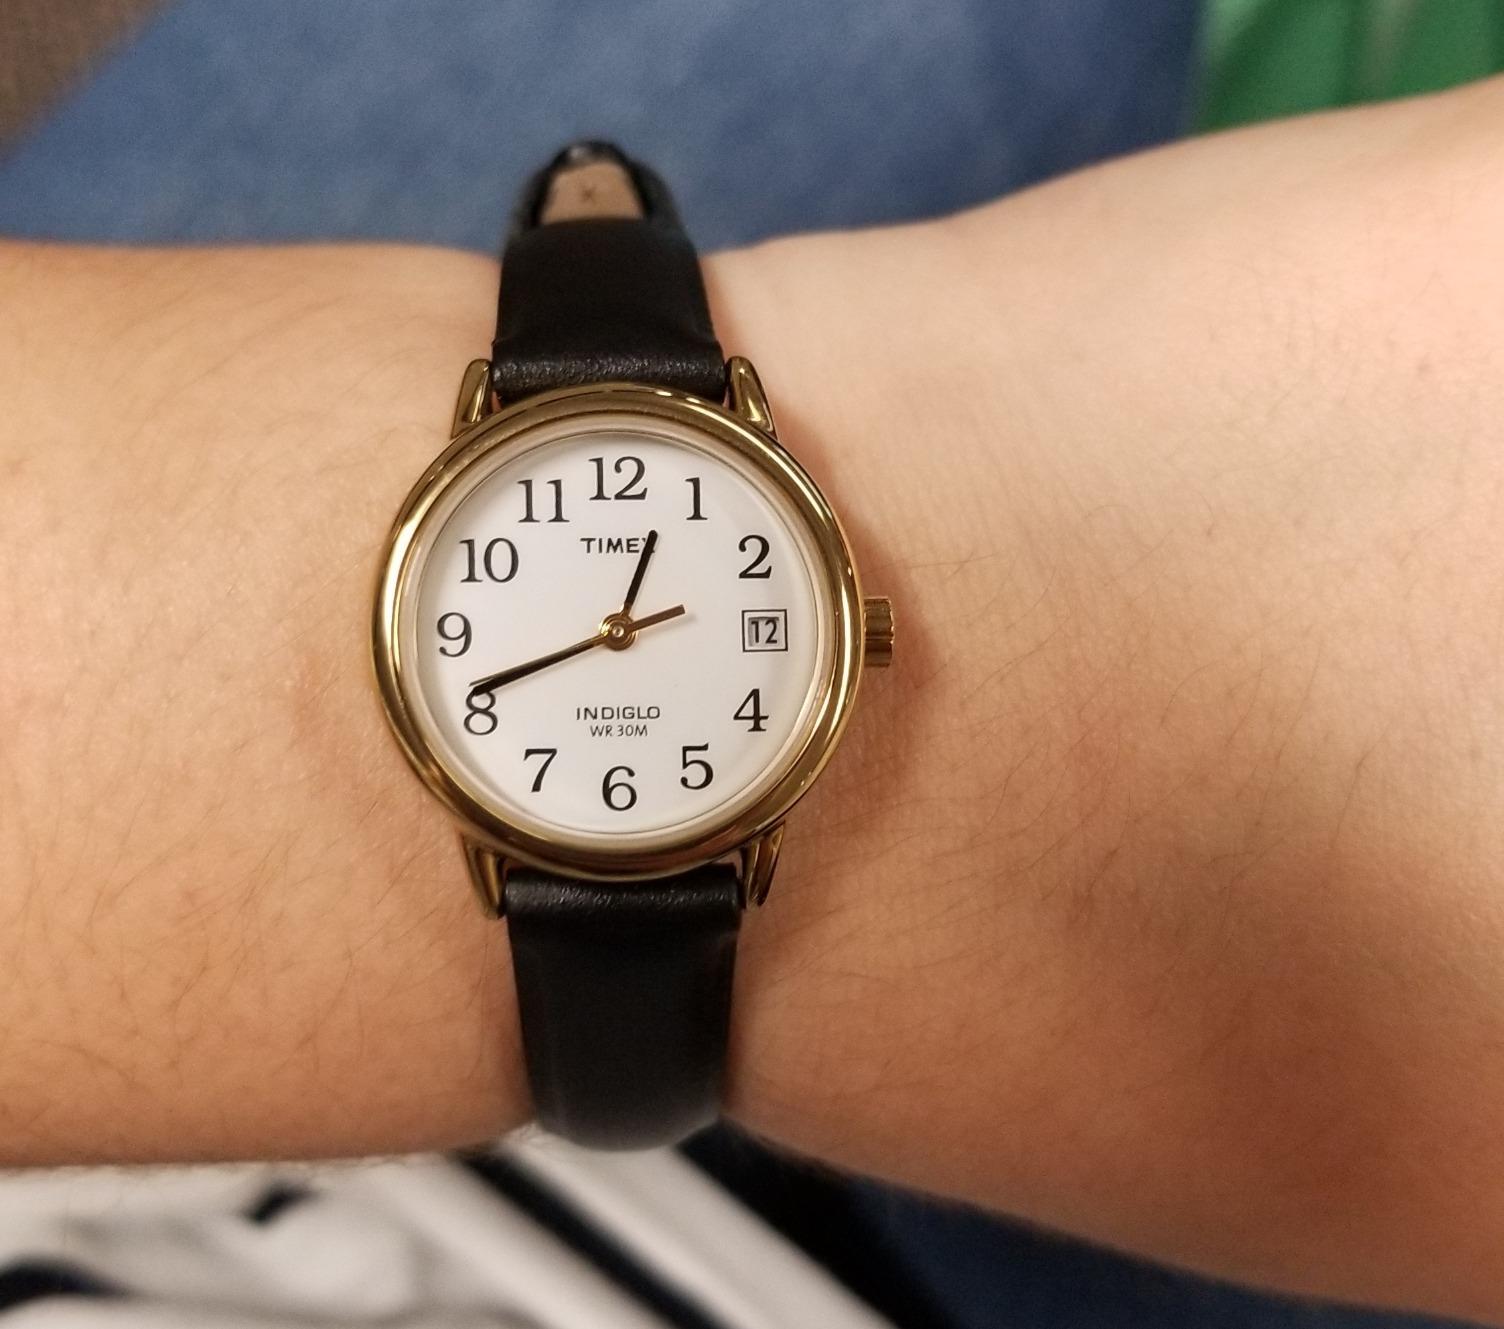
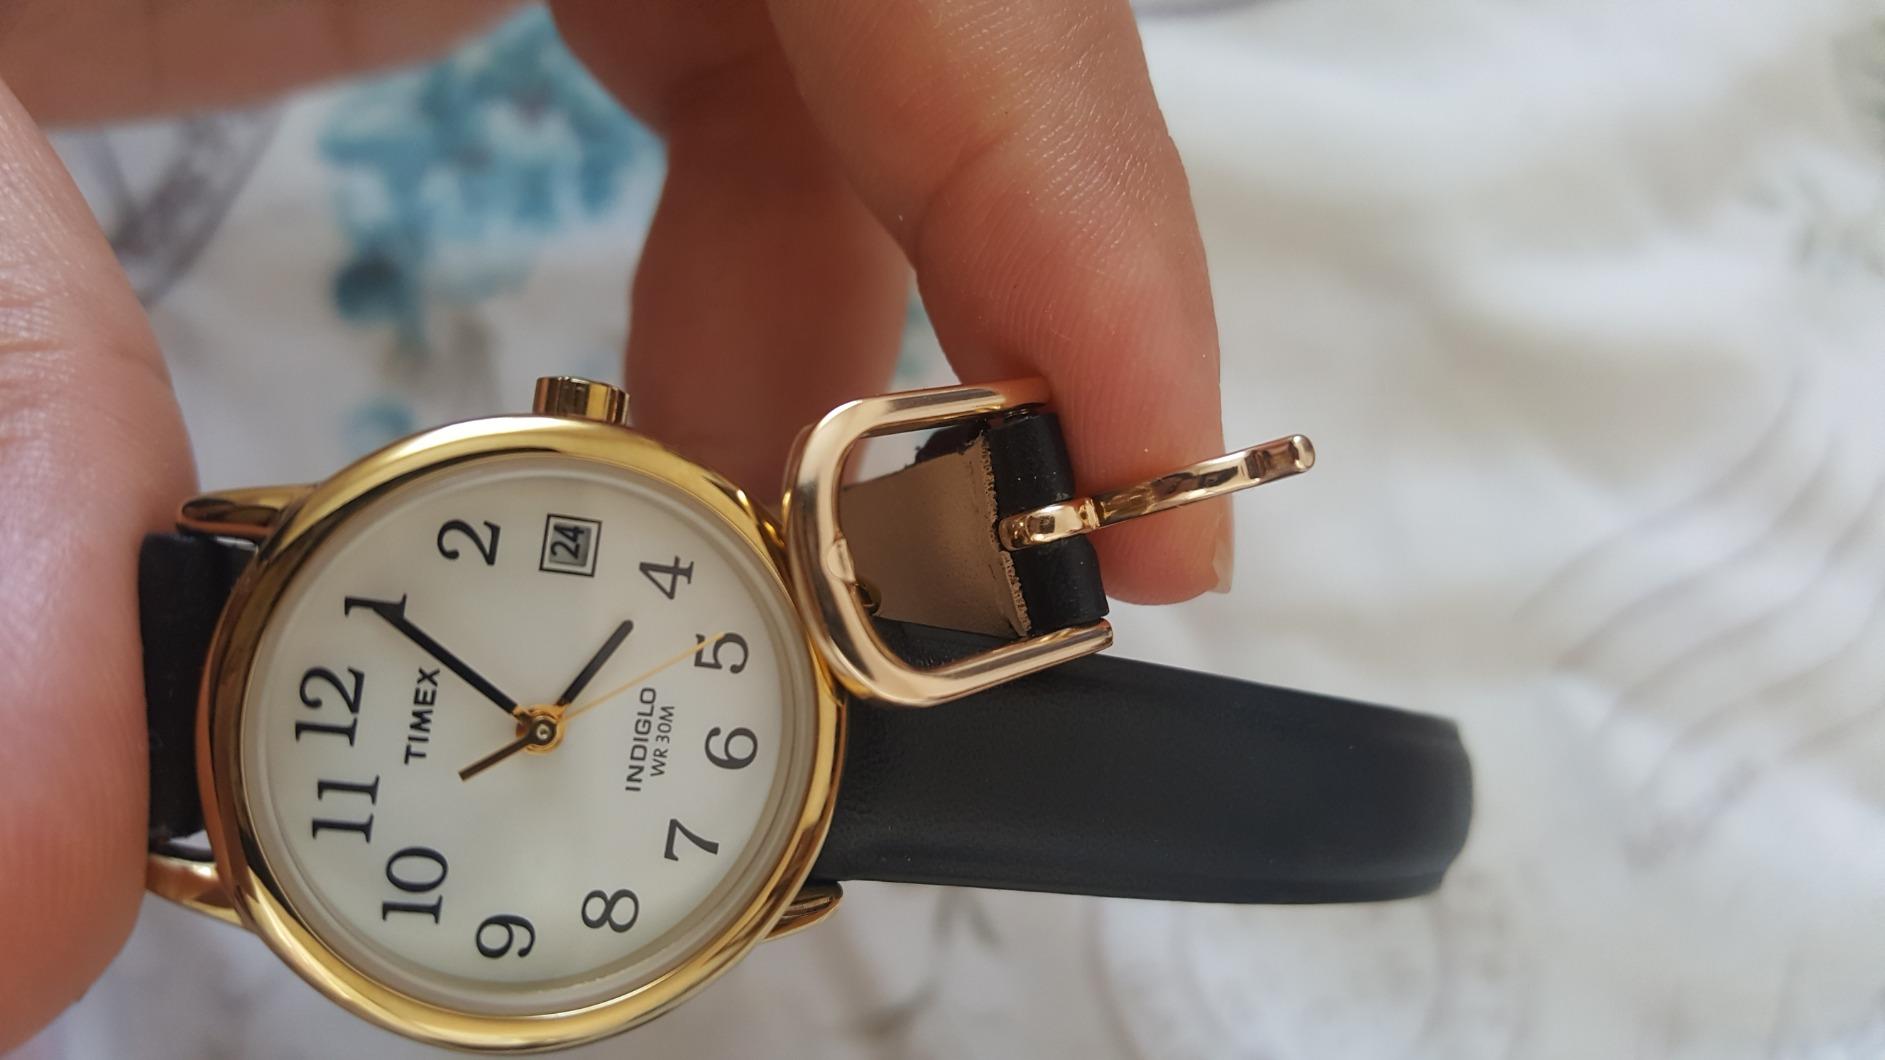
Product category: accessories_watch
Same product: yes